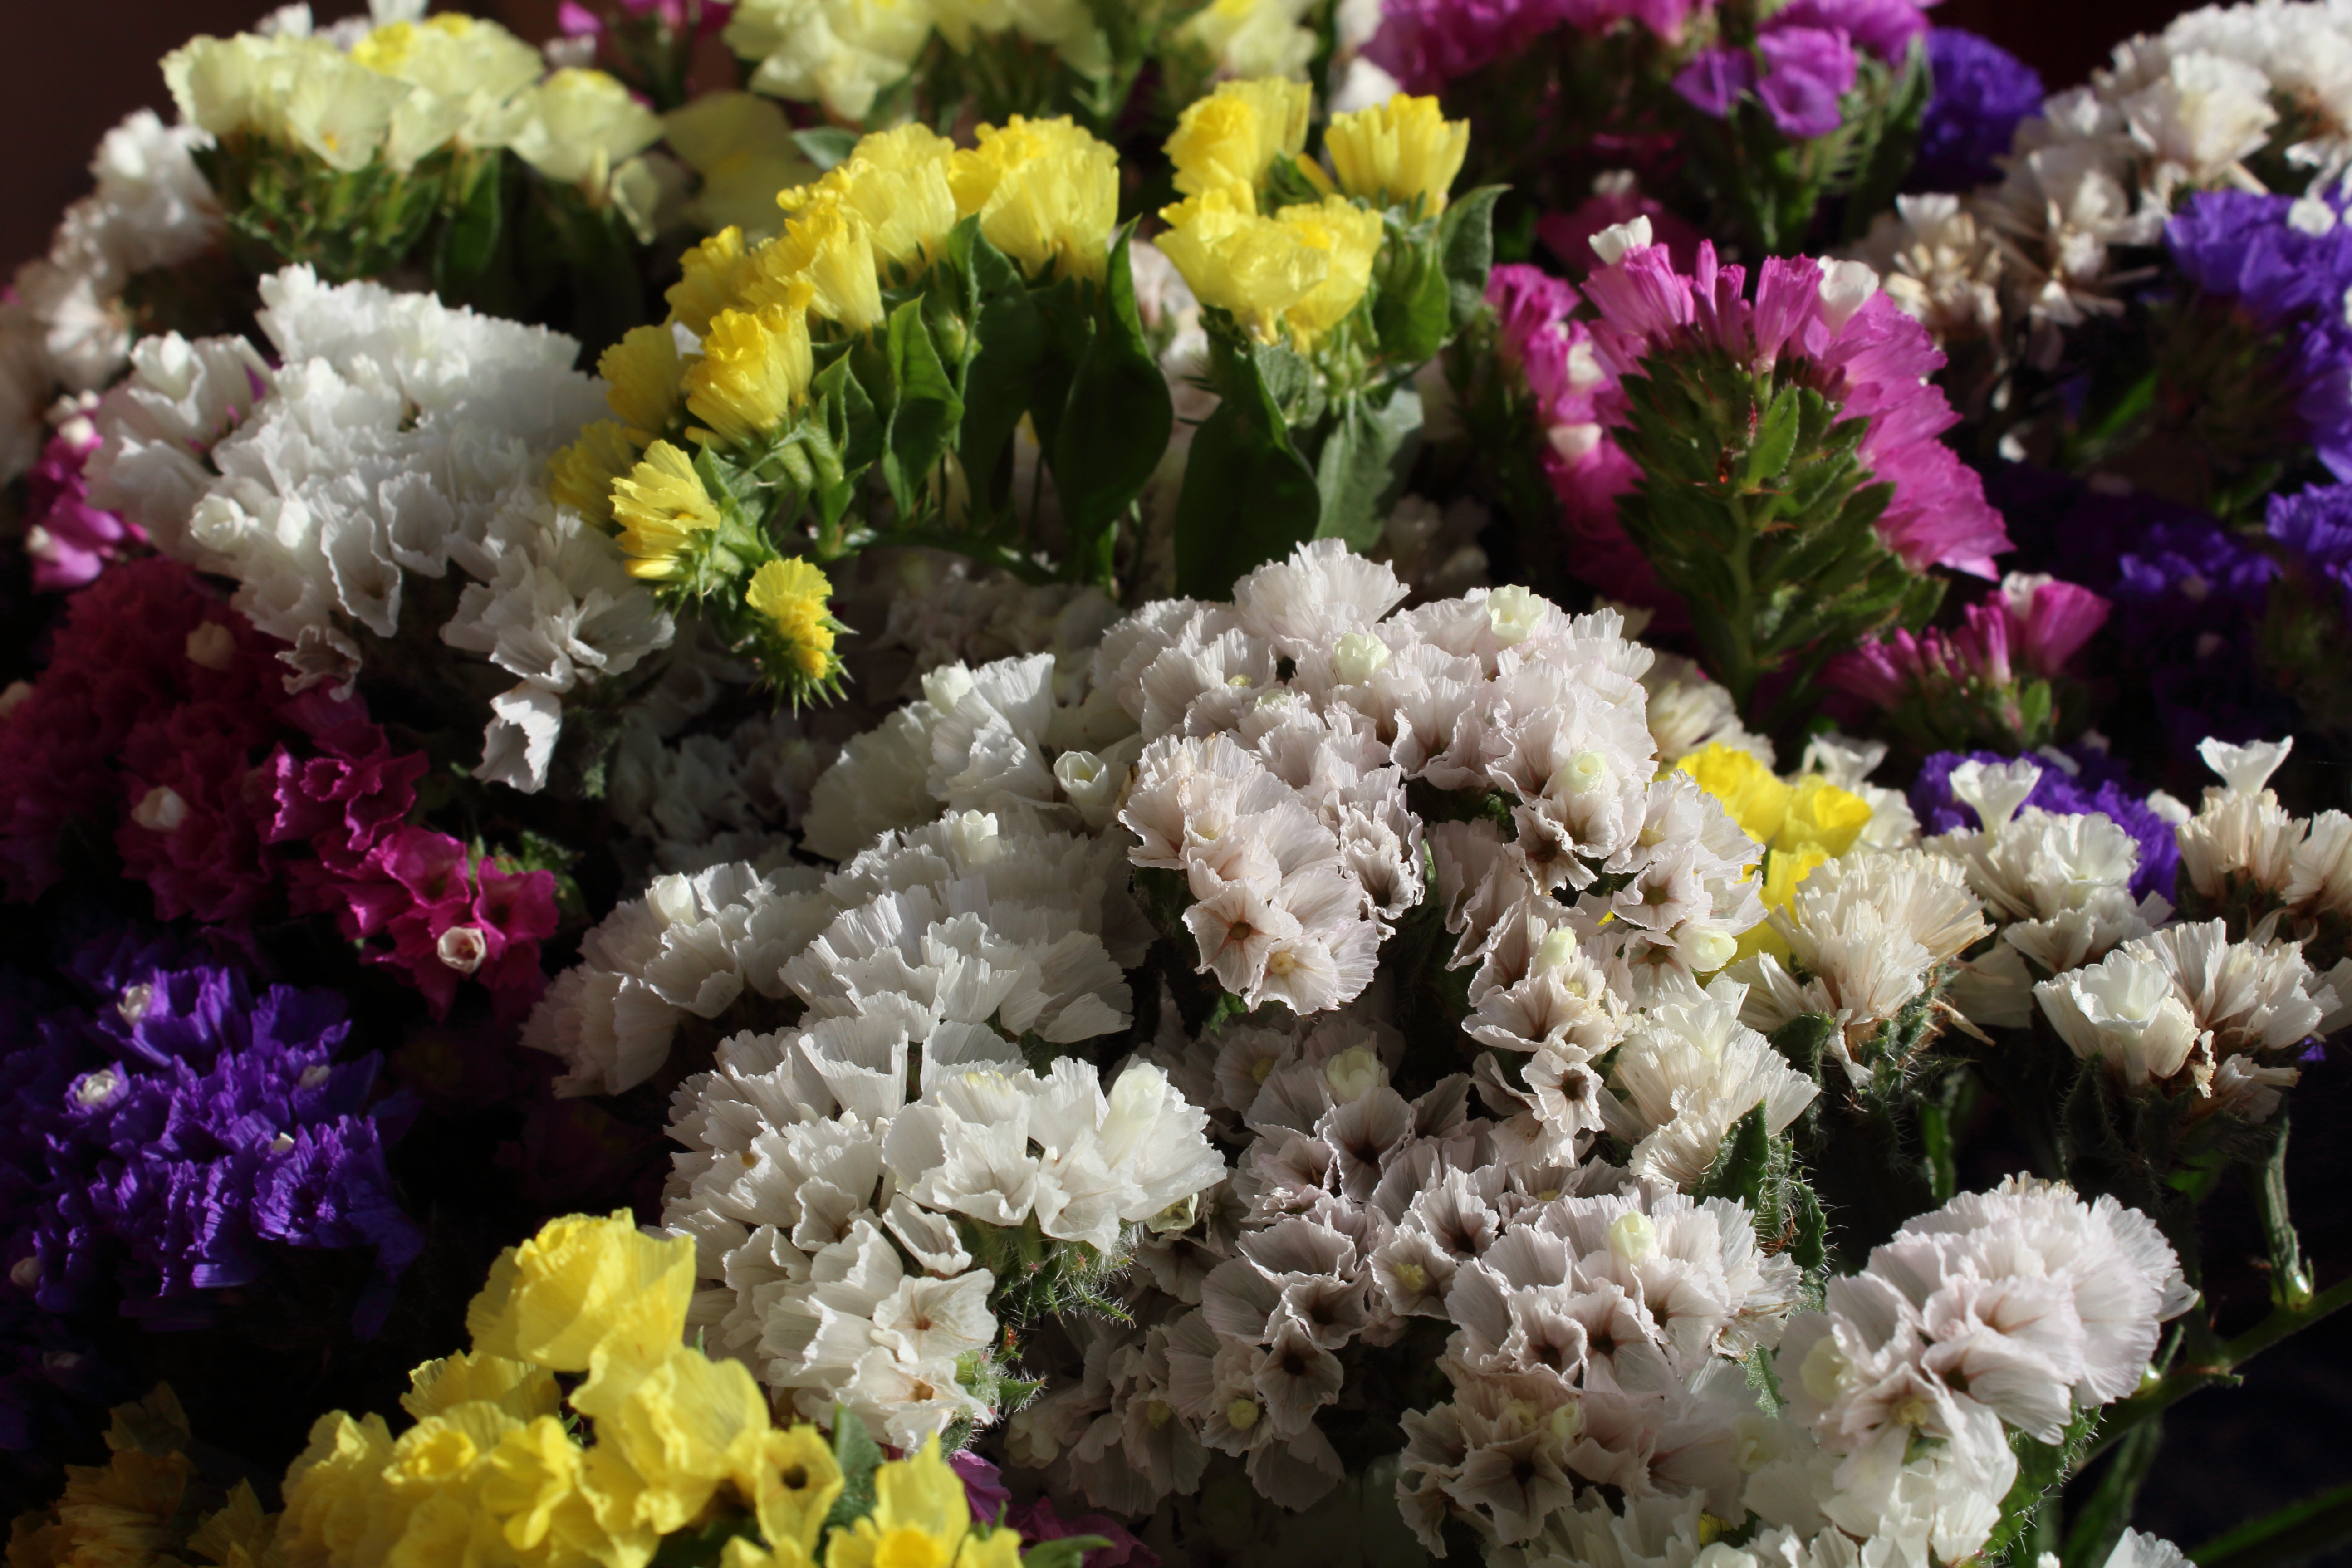
nature, flower, floristry, plant, flower arranging, flowering plant, flower bouquet, floral design, spring, wildflower, violet family, cut flowers, annual plant, primula, herbaceous plant, pink family